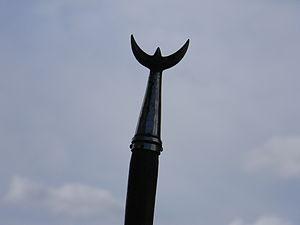
Un trident camarguais.
Le trident est une arme d'hast de l'Antiquité gréco-romaine ainsi que l'attribut de Poséidon.